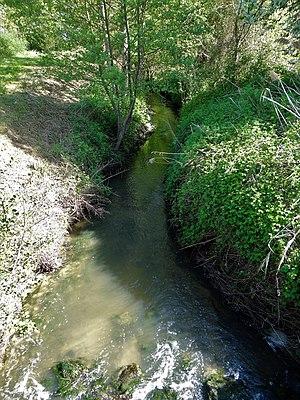
La Poterie à Noyers (Loiret), France.
Noyers est une commune française située dans le département du Loiret, en région Centre-Val de Loire.